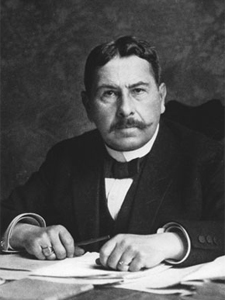
กุสทัฟ ริทเทอร์ ฟ็อน คาร์

ไฟล์:Gustav Ritter von Kahr (1920).jpg|thumb|250px|กุสทัฟ ริทเทอร์ ฟ็อน คาร์​
กุสทัฟ ริทเทอร์ ฟ็อน คาร์ (; 29 พฤศจิกายน ค.ศ. 1862 – 30 มิถุนายน ค.ศ. 1934) เป็นนักการเมืองชาวเยอรมันฝ่ายขวา ผู้มีบทบาทอย่างมากในรัฐบาวาเรีย เขามีส่วนช่วยให้บาวาเรียในสมัยหลังสงครามโลกครั้งที่ 1 กลายเป็นศูนย์กลางชาตินิยมหัวรุนแรงของเยอรมนี แต่หลังจากนั้นก็มีบทบาทสำคัญในการหยุดยั้งและปราบปรามการก่อรัฐประหารของอดอล์ฟ ฮิตเลอร์ในเหตุการณ์กบฏโรงเบียร์ ค.ศ. 1923 ซึ่งเป็นสาเหตุให้เขาถูกสังหารในเหตุการณ์คืนมีดยาวในอีกสิบปีต่อมา
==แหล่งข้อมูลอื่น==
*Chisholm, Hugh, ed. (1922). "Kahr, August Richard von". Encyclopædia Britannica (12th ed.). London & New York.
*Kershaw, Ian (2008), Hitler: A Biography, New York: W. W. Norton & Company, ISBN 0-393-06757-2
*Deuerlein, Ernst (1962), Der Hitler Putsch: Bayerische Dokumente zum 8./.9 November 1923, Stuttgart: Deutsche Verlags-Anstalt, p. 238
*Smith, Woodruff D. (1989), The Ideological Origins of Nazi Imperialism, New York and London: Oxford University Press, pp. 232–235
*Fest, Joachim (2002), Hitler, Orlando, FL: Harcourt Inc., p. 175
หมวดหมู่:นักการเมืองเยอรมัน
หมวดหมู่:มุขมนตรีบาวาเรีย
หมวดหมู่:บุคคลจากรัฐไบเอิร์น